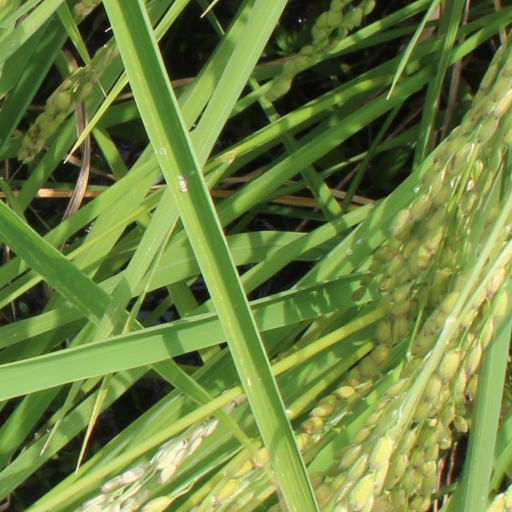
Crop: rice